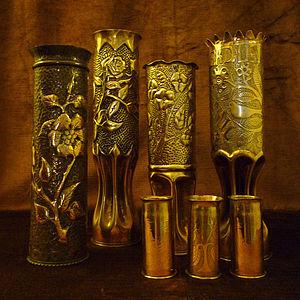
Artisanat de tranchée, douille de 75 mm et de 37,85 guerre 1914-1918
L’artisanat de tranchée, appelé aussi « Art du Poilu » ou « Art des tranchées » – Trench Art par les anglophones – désigne une activité de création artistique manuelle et un art populaire pratiqué – entre autres – par tout homme, ayant un rapport direct ou indirect avec le conflit armé ou ses conséquences. Ils sont le plus souvent fabriqués lors des attentes dans les tranchées pour meubler le temps.